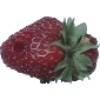
Label: strawberry_wedge